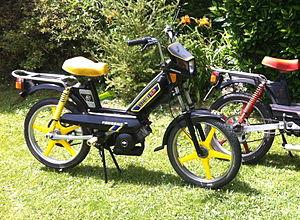
La Peugeot 103 est un cyclomoteur lancé en France en 1971, plus puissant, confortable et plus cher que le 102 qu'il remplacera.